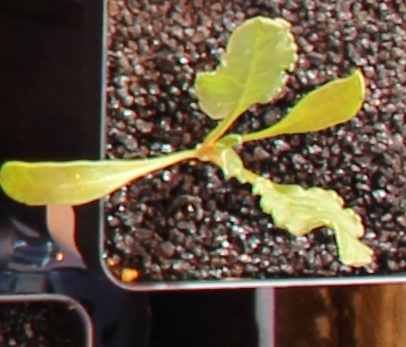
Label: Sugar beet